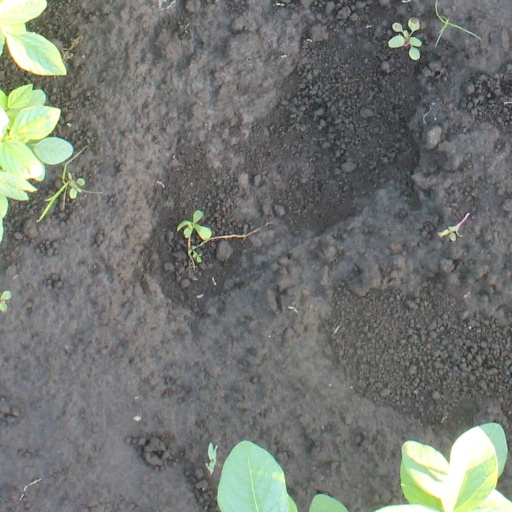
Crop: soybean